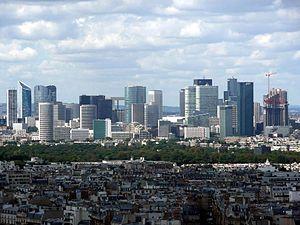
quartier d'affaires de La Défense vu depuis le deuxième étage de la tour Eiffel, à Paris, France.
Cette page dresse la liste des plus hauts gratte-ciels du monde.
Le prolongement de la ligne E du RER d'Île-de-France à l'ouest de Paris est un projet de la politique d’amélioration des conditions de transport des Franciliens, conduite par Île-de-France Mobilités, autorité organisatrice des transports franciliens. Il consiste à prolonger cette ligne, depuis la gare d'Haussmann - Saint-Lazare jusqu'à la gare de Mantes-la-Jolie en passant par le quartier d’affaires de La Défense et Nanterre. La planification prévoit la mise en service du prolongement du RER E jusqu'à Nanterre-La Folie en 2022, et jusqu'à Mantes-la-Jolie en 2024.
Malgré le maintien à un haut niveau de l'agriculture et de l'industrie, l'économie française est aujourd'hui principalement une économie de services. Le secteur tertiaire s'autonomise peu à peu et devient le principal moteur de la croissance économique du pays.
Les Hauts-de-Seine sont un département français se situant dans la métropole du Grand Paris, en région Île-de-France. L'Insee et la Poste lui attribuent le code 92. Ses habitants, au nombre de 1 609 306 lors du recensement de 2017, sont appelés les Altoséquanais. Les Hauts-de-Seine, d'une superficie de 176 km², sont le deuxième département français au regard de la densité de population, avec environ 9 143,8 habitants par kilomètre carré. La préfecture est Nanterre.